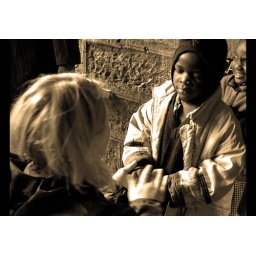
A beautiful young boy living in the school for the blind in Thika, Kenya.